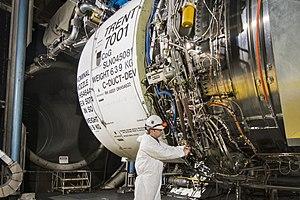
L'Airbus A330neo est un avion de ligne à réaction gros-porteur développé par Airbus. Lancé le 14 juillet 2014 lors du salon aéronautique de Farnborough, la version remotorisée de l'Airbus A330 est destiné à compléter l'offre de l'A350 pour mieux concurrencer le 787 de Boeing.